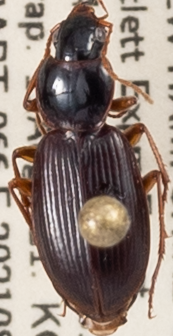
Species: Synuchus impunctatus
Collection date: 2021-08-11
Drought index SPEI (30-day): -0.064
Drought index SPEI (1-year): -1.01
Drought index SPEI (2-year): -0.492